Vrysochori

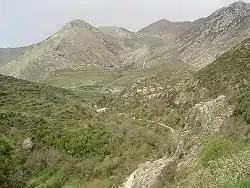
Vrysochori

Vrysochori (before 1927: Λεσινίτσα - "Lesinitsa") is one of the Zagori Aromanian (Vlach) villages (Zagorochoria), in the Ioannina regional unit, Greece. Vrysochori is in the Tymfi municipal unit, and is about 75 km (50 mi) from Ioannina.